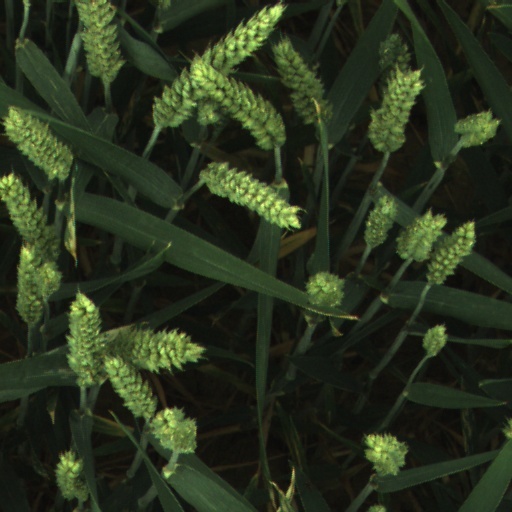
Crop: wheat